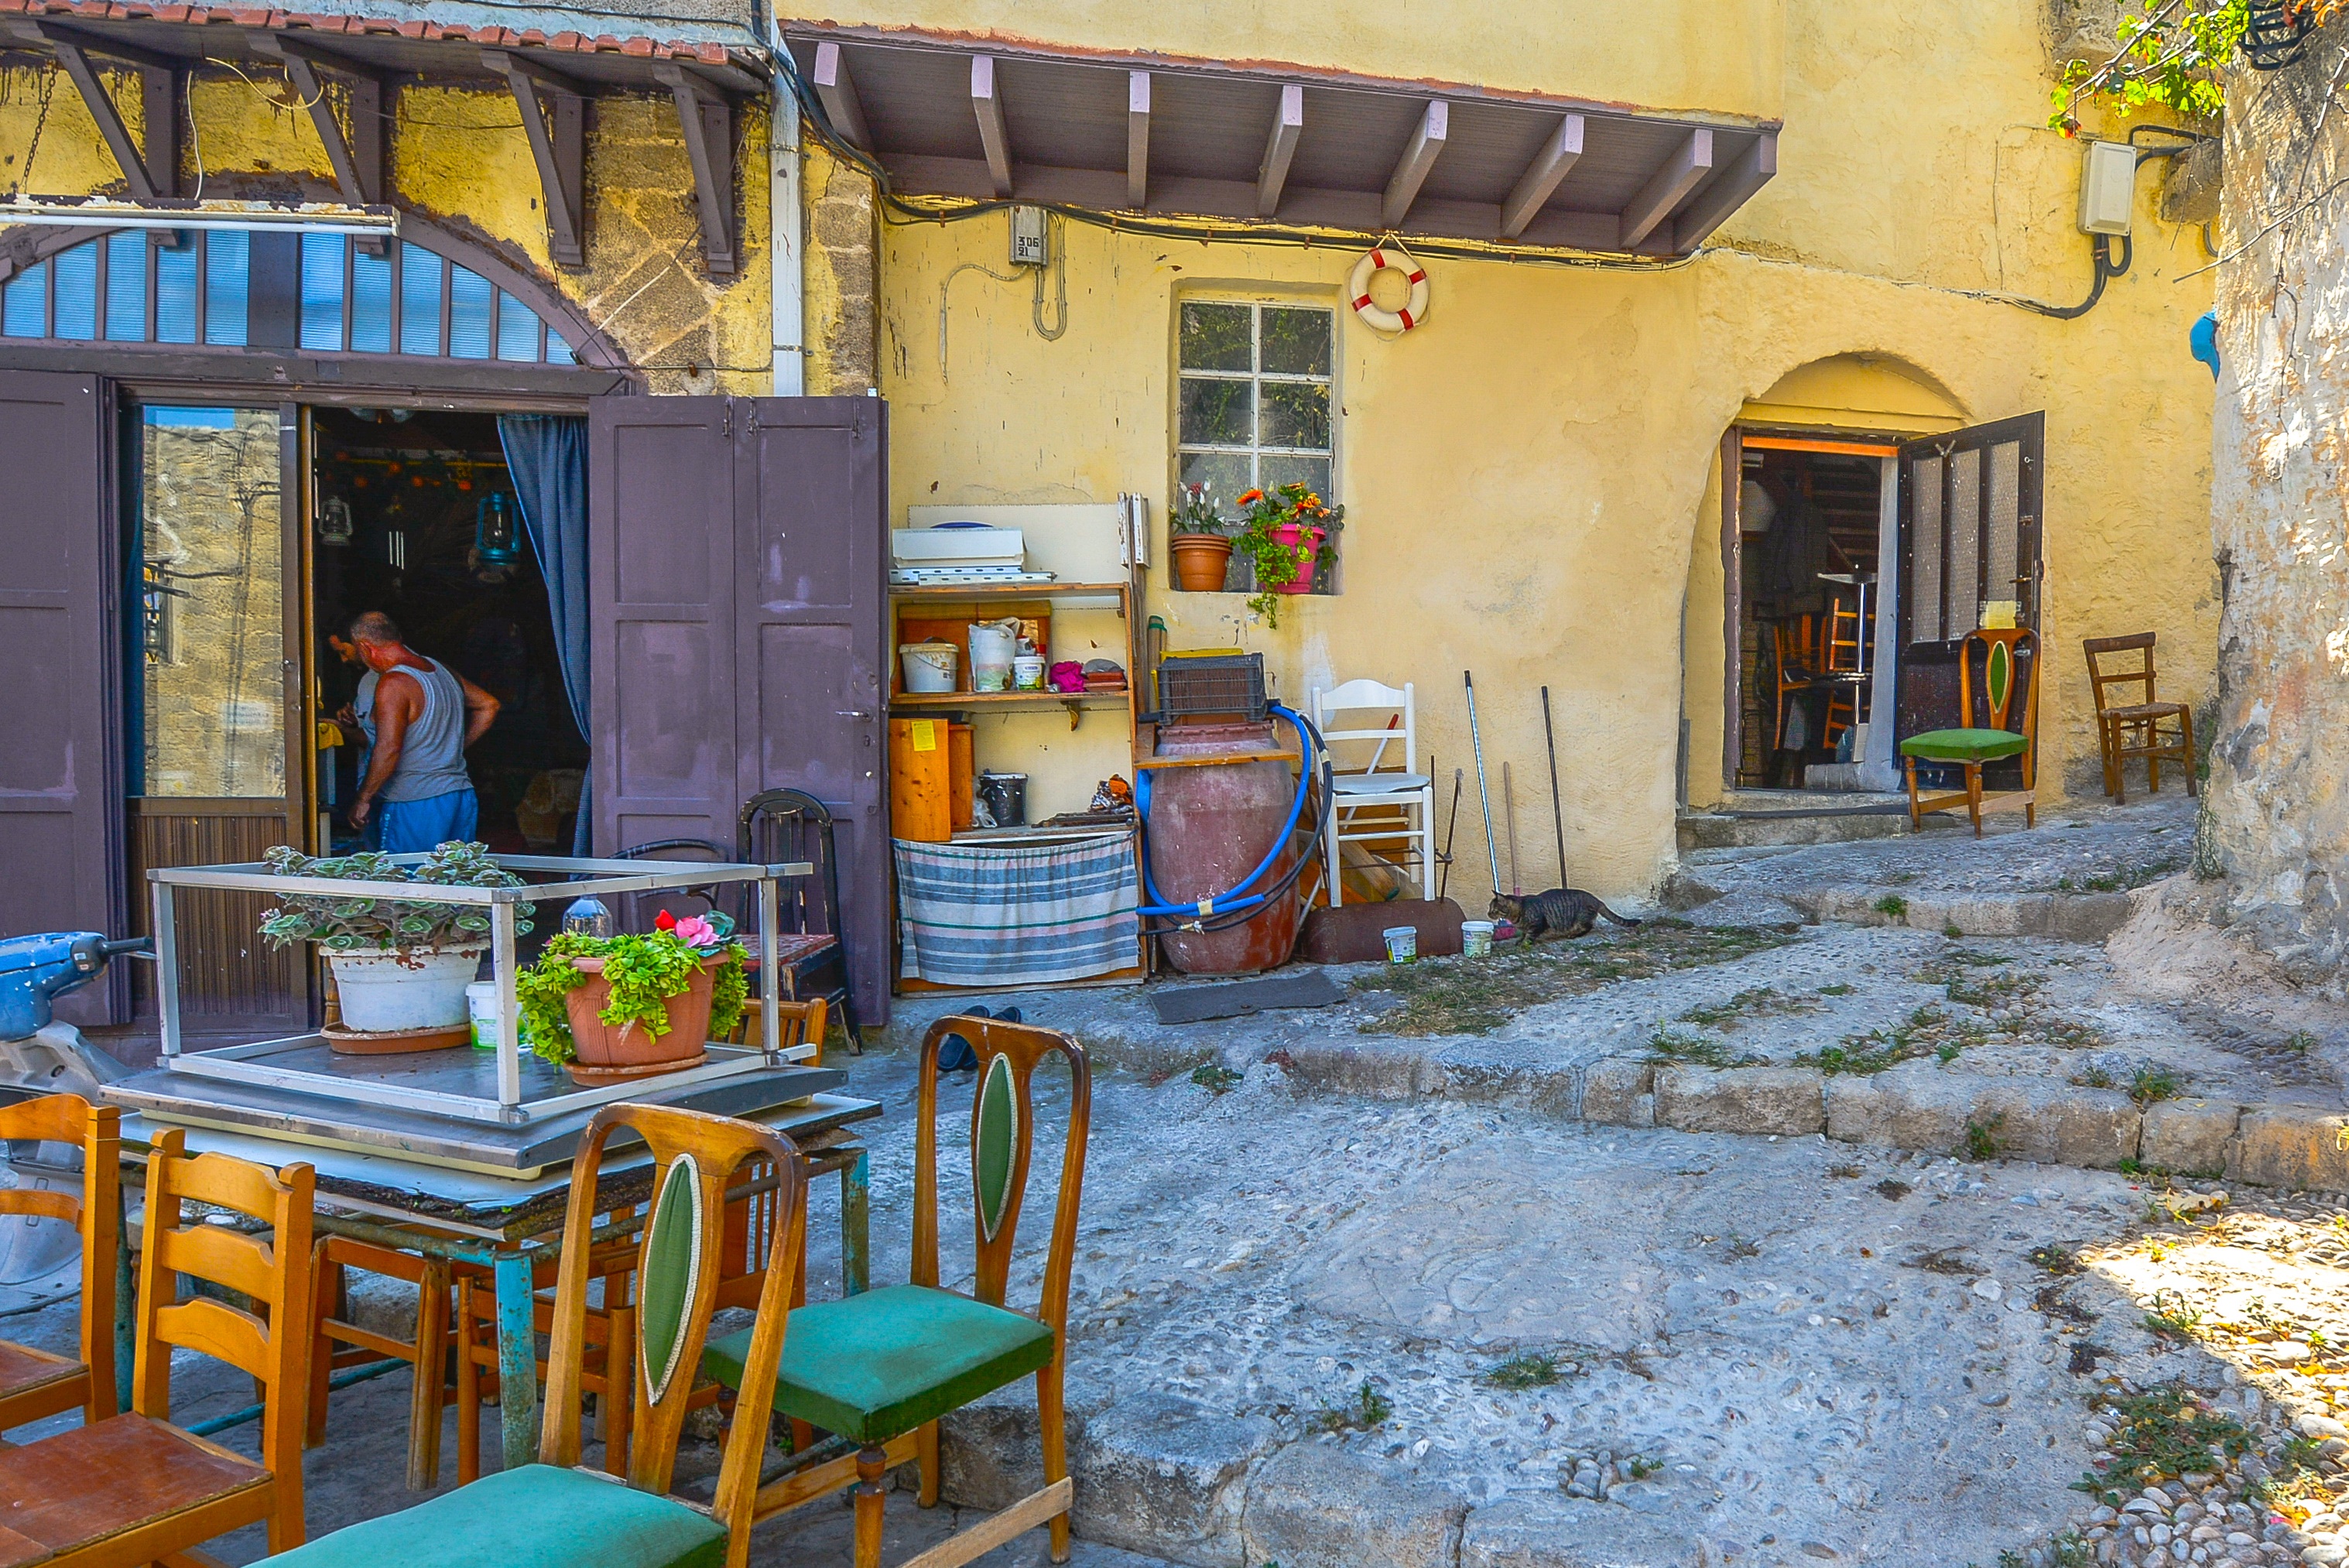
house, town, restaurant, city, home, greek, mediterranean, cat, cottage, greece, estate, neighbourhood, rhodes, urban area, human settlement